Citroën Méhari

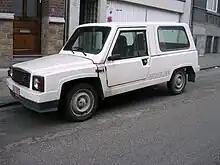
Belgian VanClee Mungo

The VanClee company made a number of fiberglass kit-cars. Their models" 'Emmet' "and" 'Mungo' "were based on the Citroën A-series platform and mechanicals, and were clearly inspired by the Méhari.